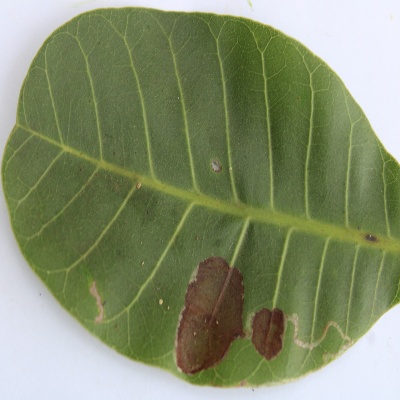
Crop: Cashew
Condition: leaf miner